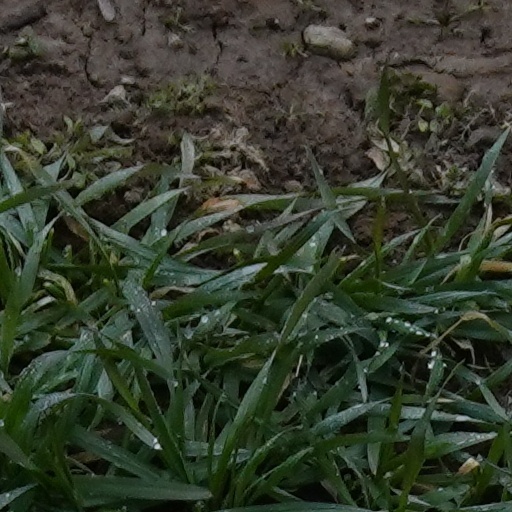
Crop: wheat